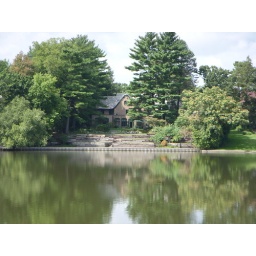
A pic. of a river house in Rockford Illinois